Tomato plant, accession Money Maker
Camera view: vertical (180 deg); turntable rotation: 210 degrees
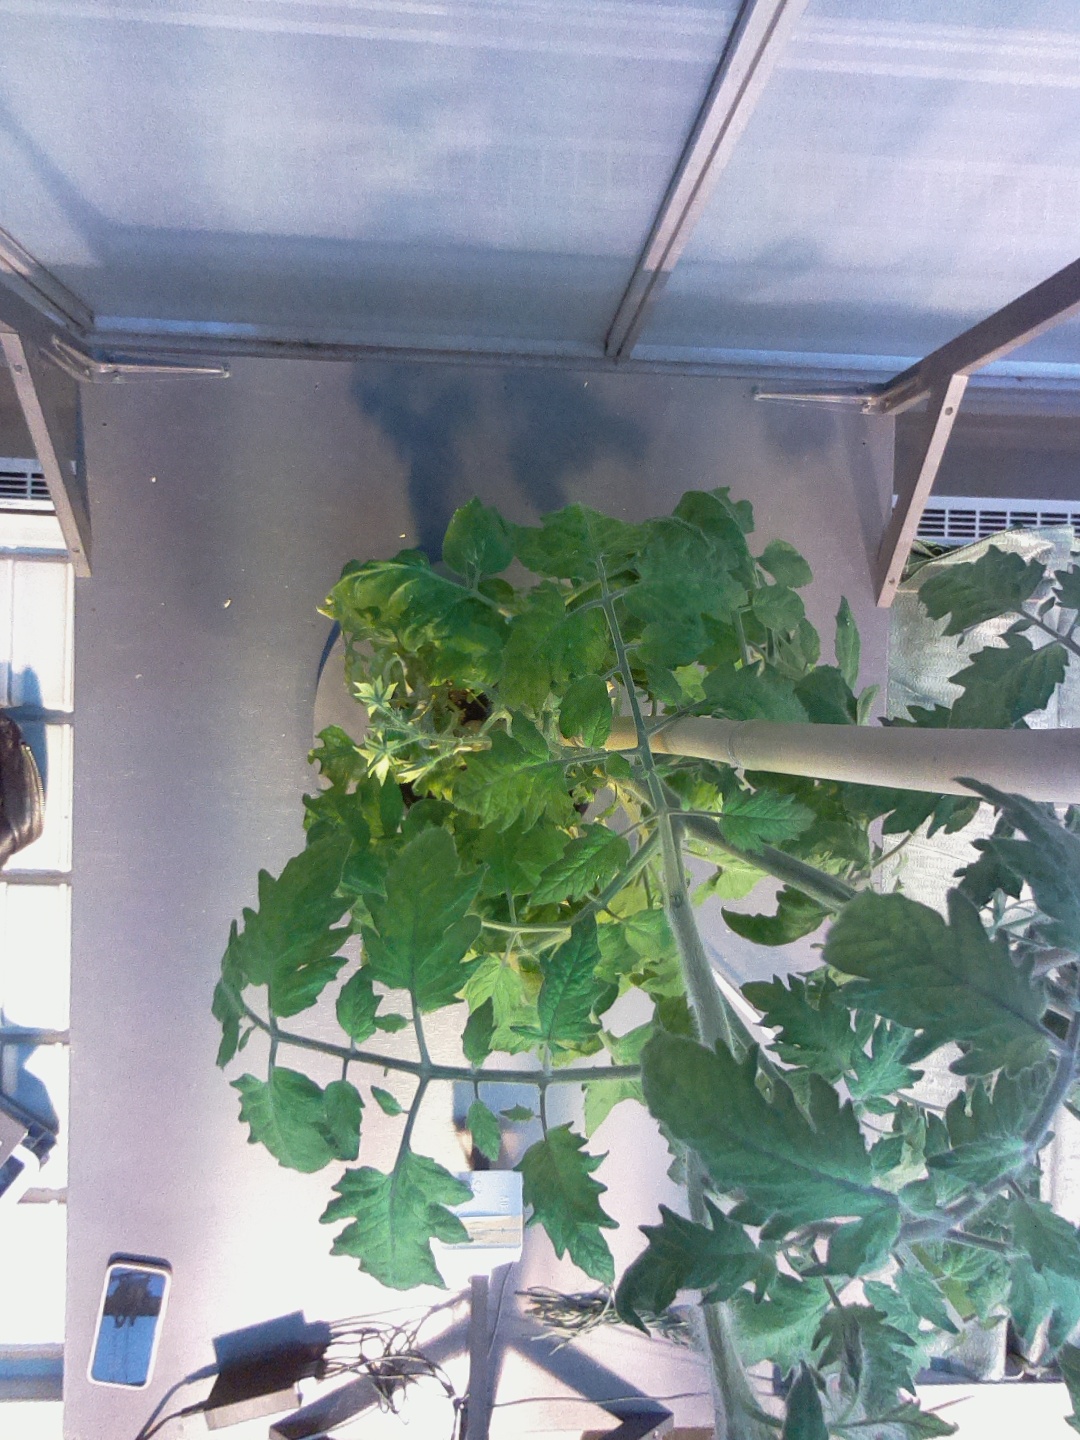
BBCH growth stage 70: Fruits at the main stem or branches visibles